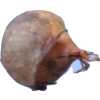
Label: onion